The World of Don Camillo

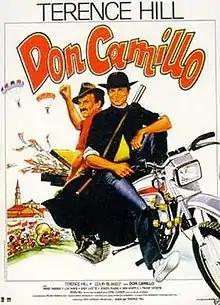

The World of Don Camillo (in Italy Don Camillo) is a 1983 Italian comedy film directed, produced and starring Terence Hill, and is a remake of "Le Petit Monde de Don Camillo" (1952). Both were based on the novel "Don Camillo" by Italian author Giovannino Guareschi.